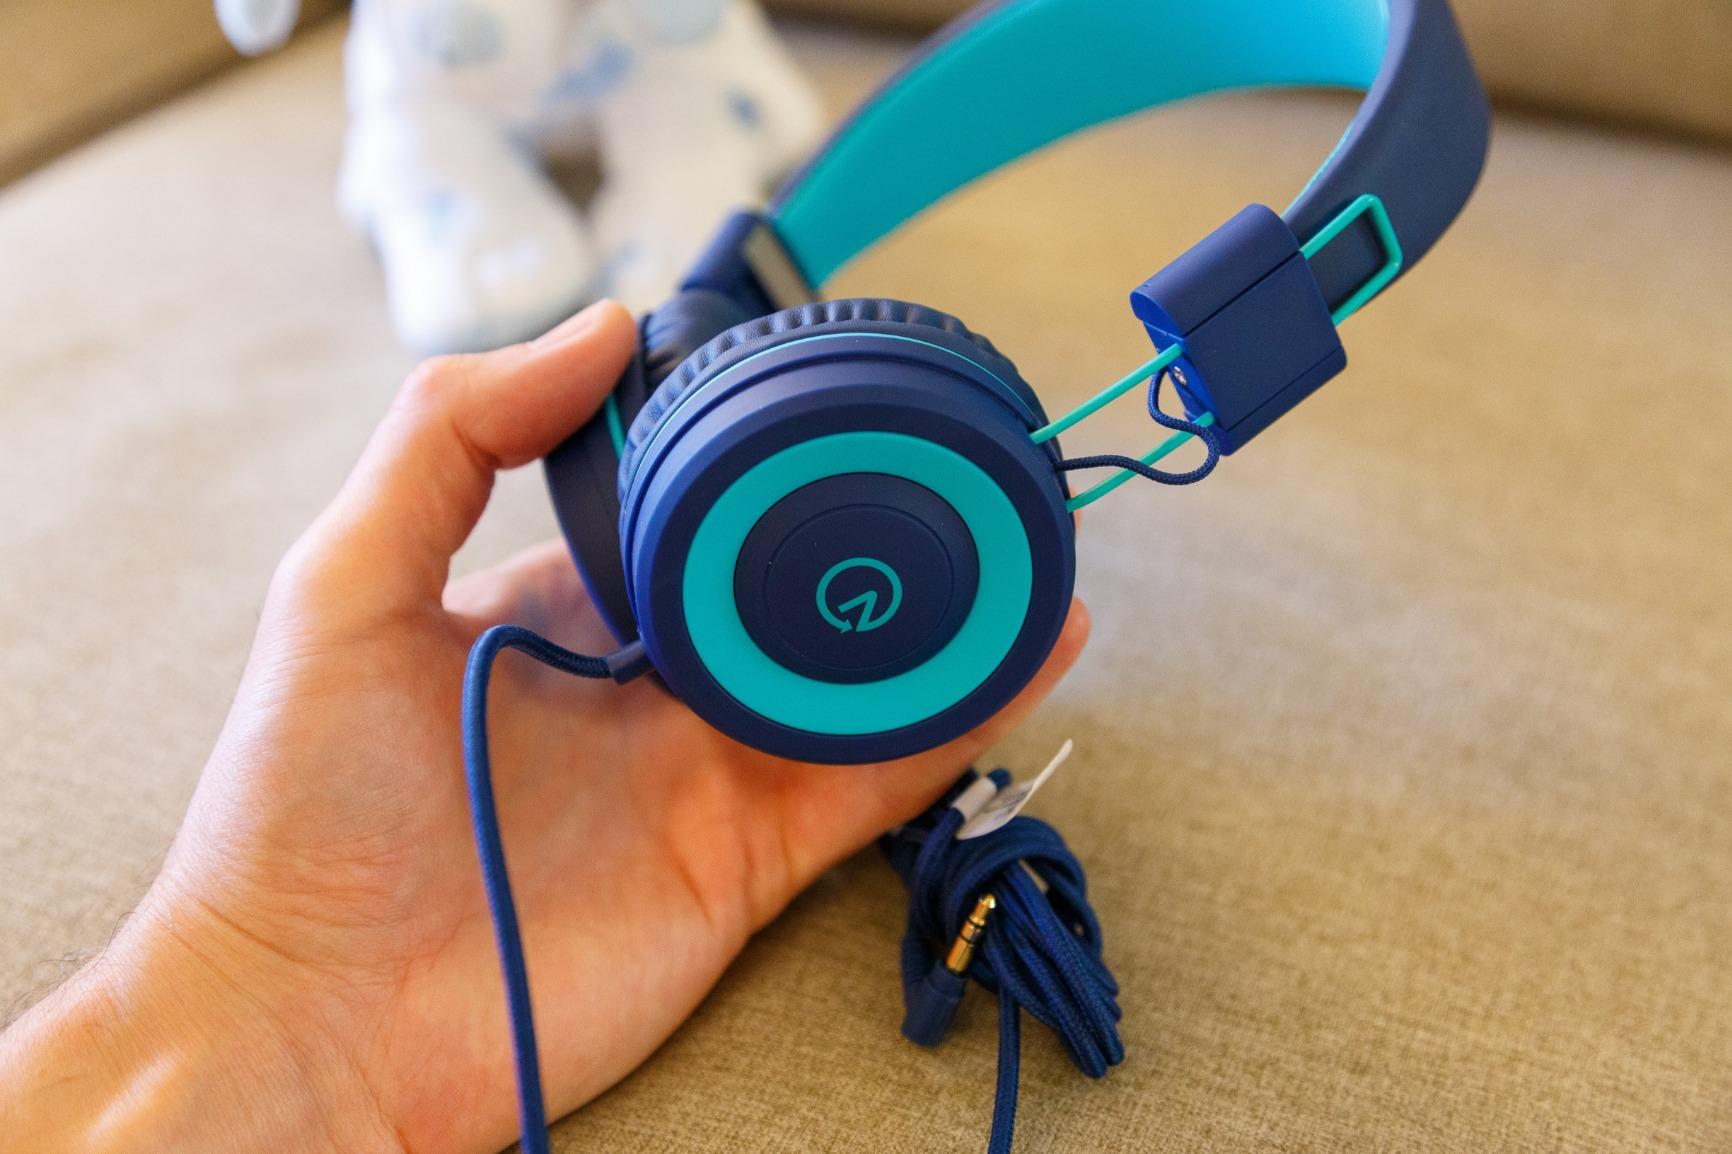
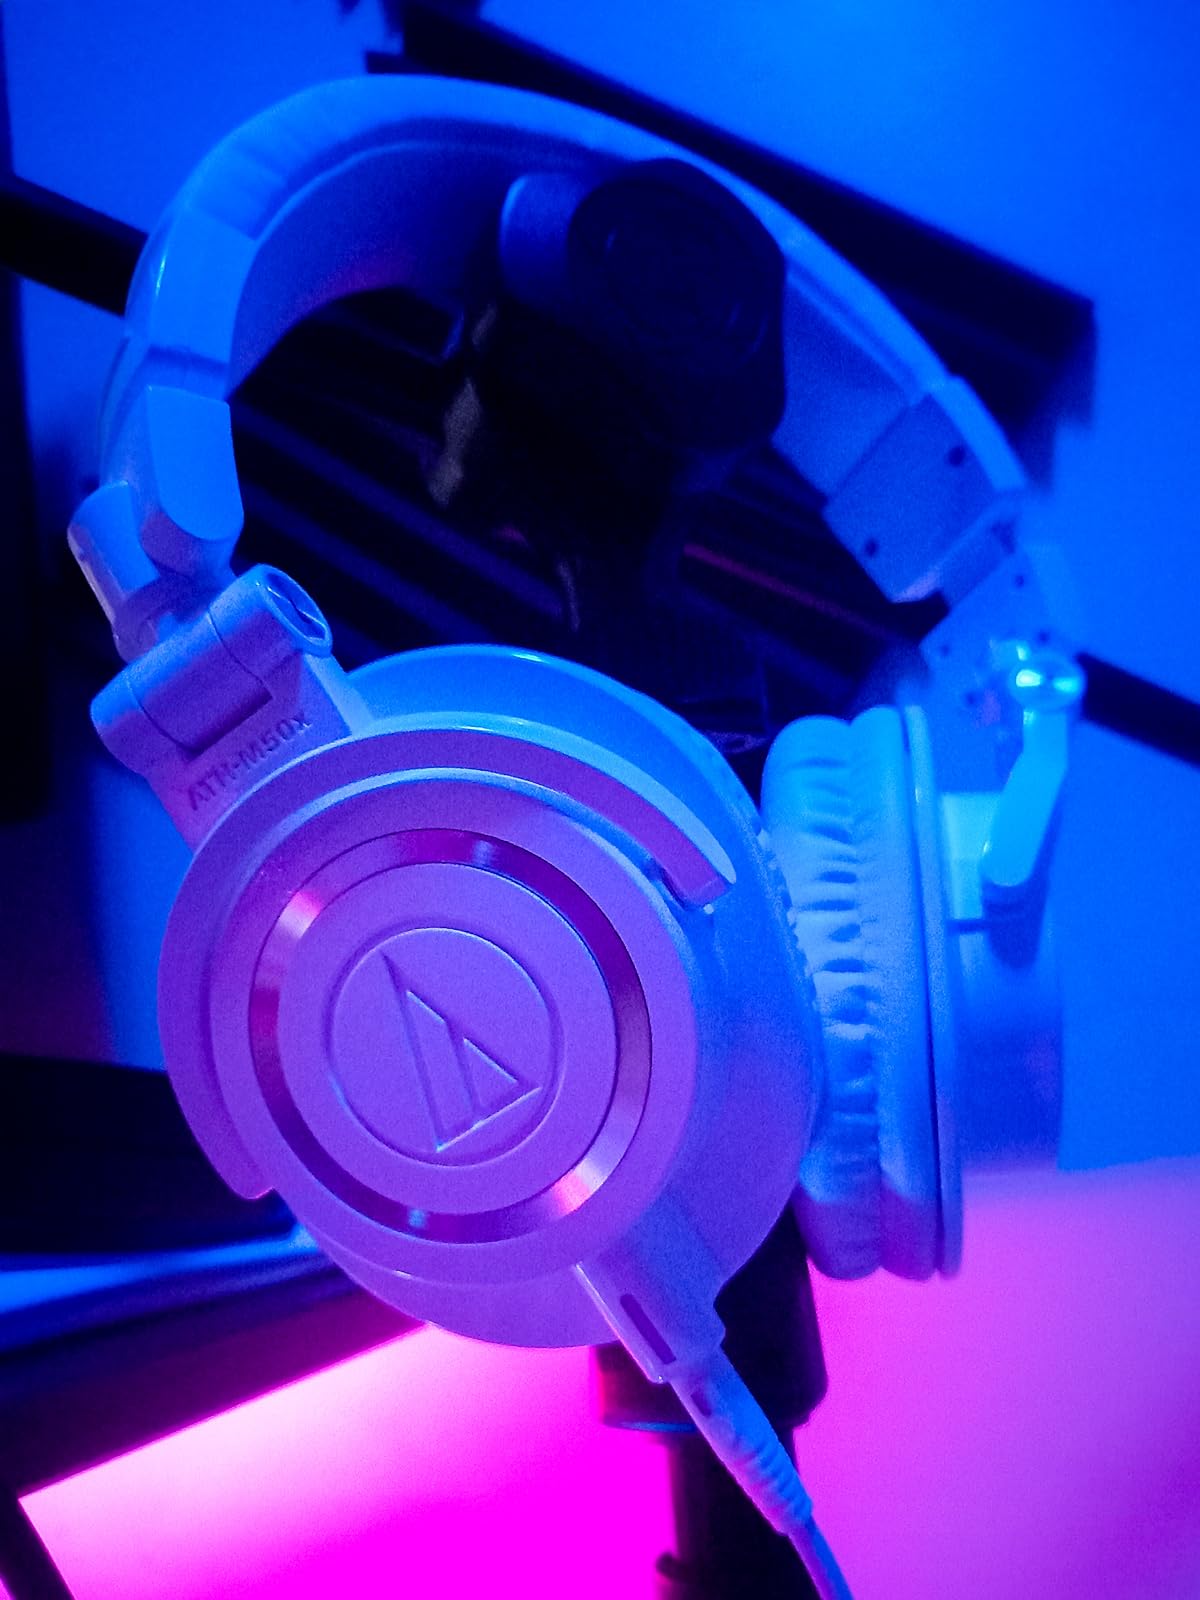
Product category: headphones
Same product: no